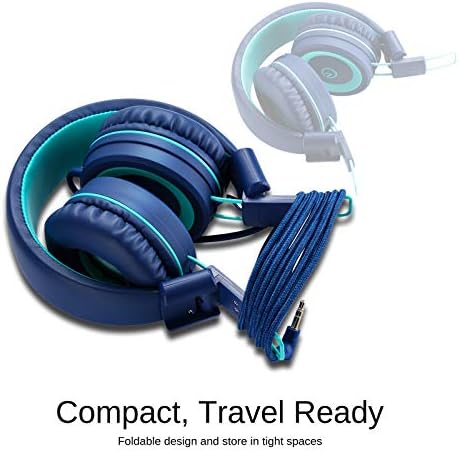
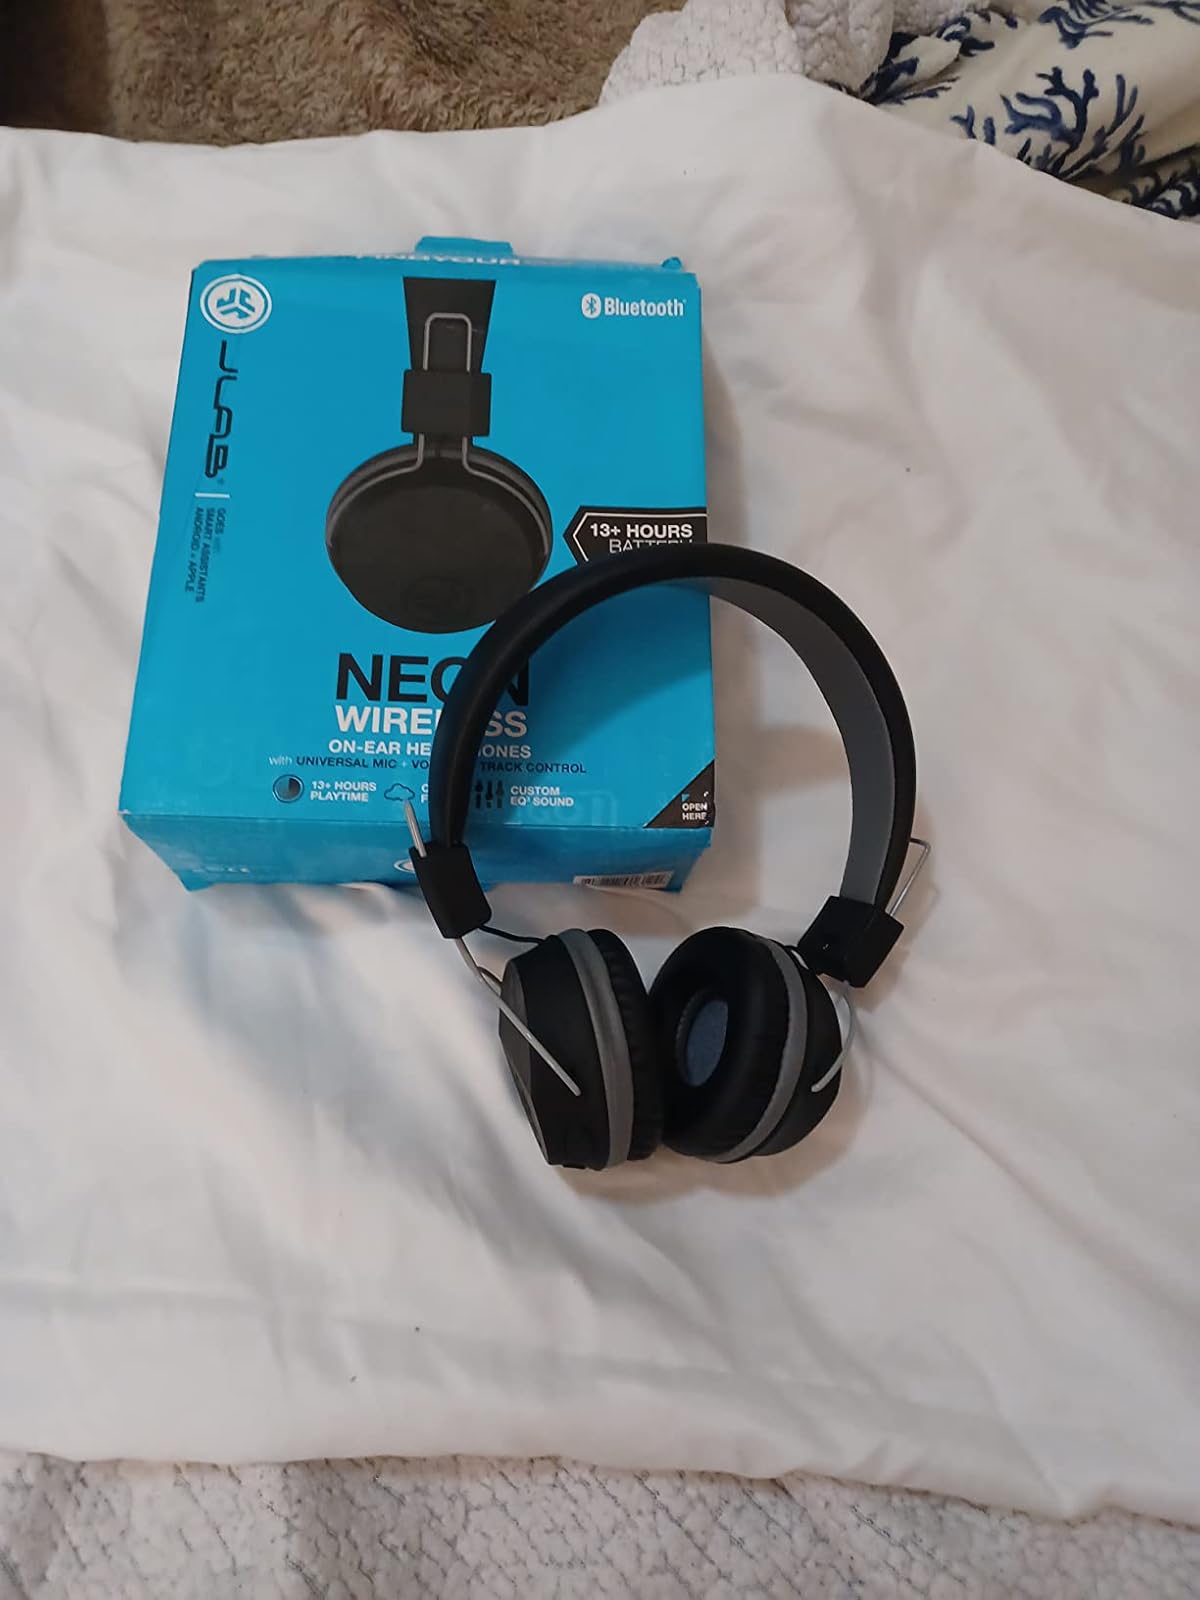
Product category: headphones
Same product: no